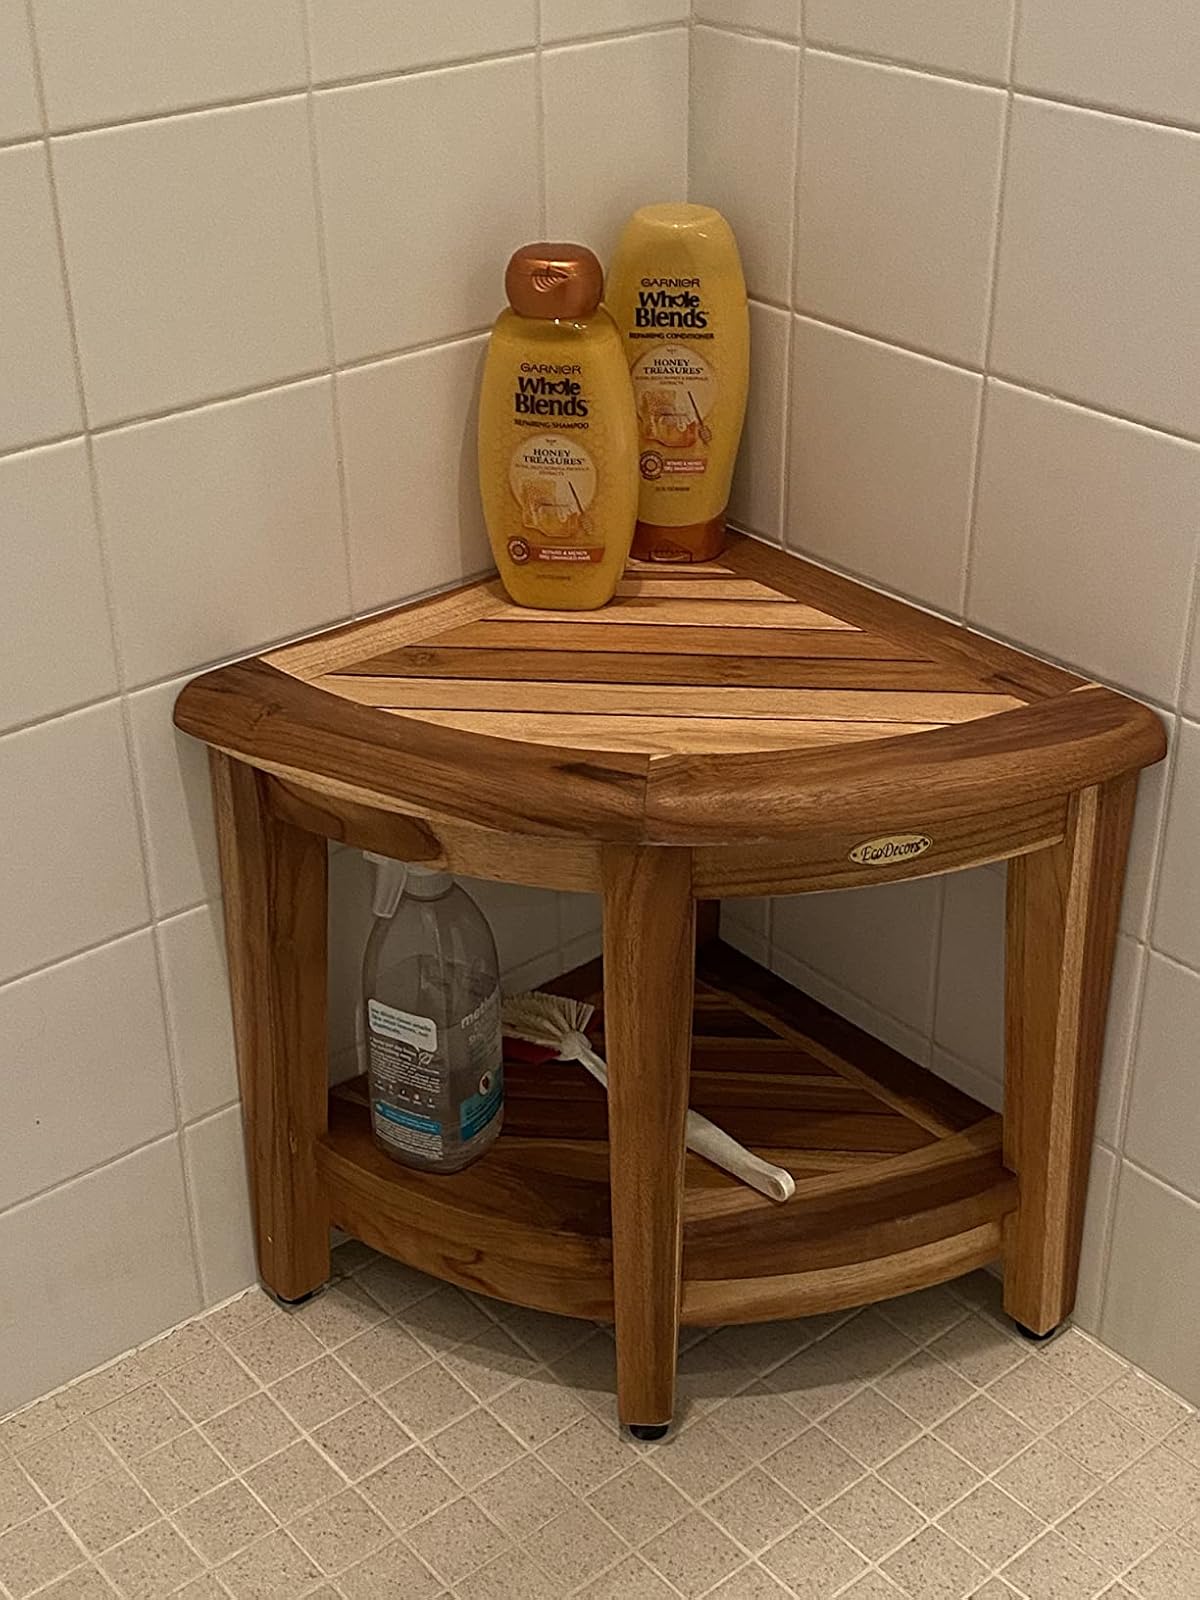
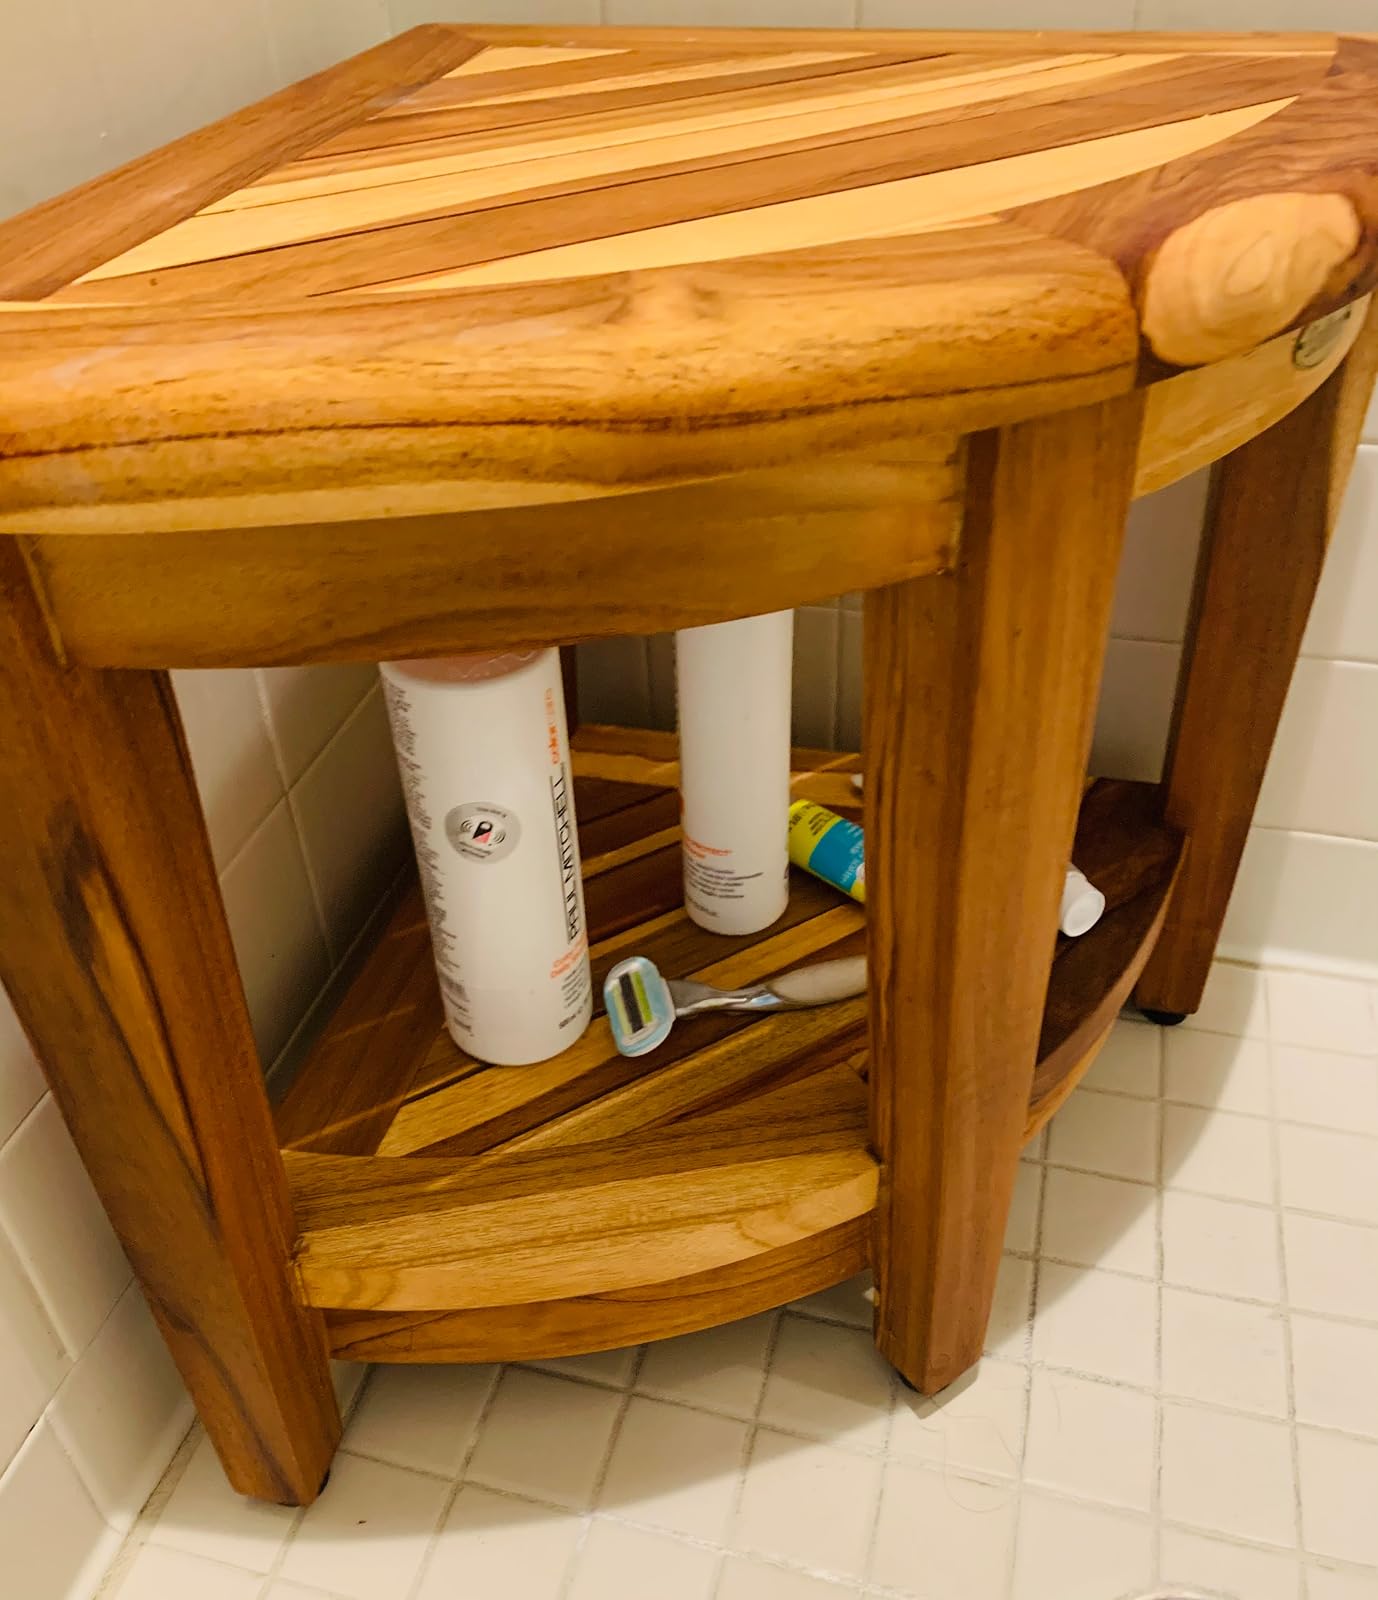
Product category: stool
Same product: yes